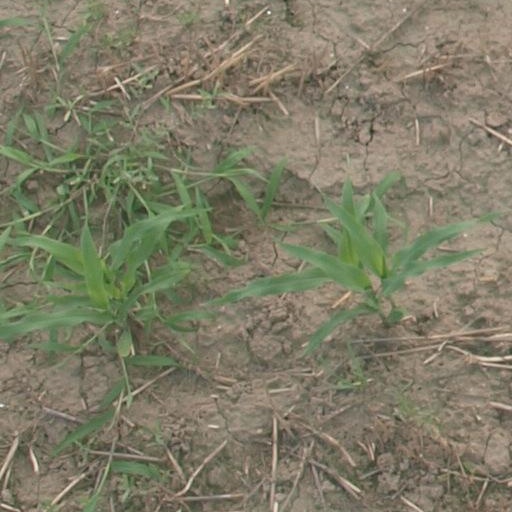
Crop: maize; corn